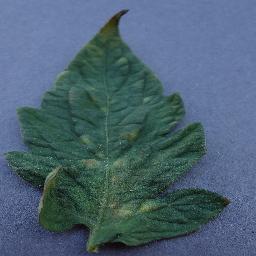
Label: Tomato___Leaf_Mold